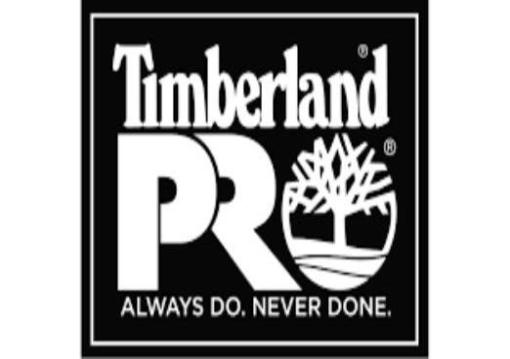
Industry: Clothes